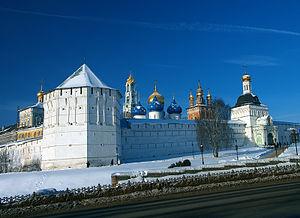
Les monuments de la laure de la Trinité-Saint-Serge, sont une vingtaine d'édifices remarquables, dont une dizaine d'églises, construits au fil des siècles, derrière leurs remparts de Serguiev Possad, et formant une laure. Les différents édifices ont été érigés sans planification géométrique initiale. L'ensemble de la laure de la Trinité-Saint-Serge fait partie de l'anneau d'or de Russie.